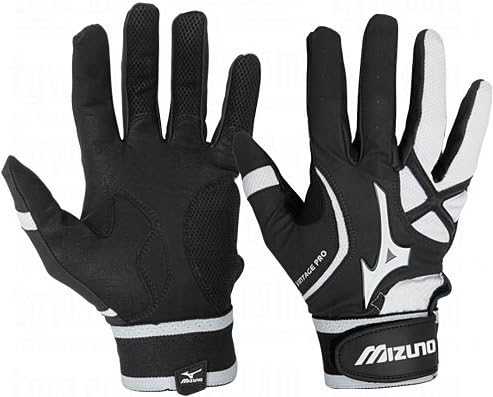
Mizuno Adult Vintage Pro G3 Batting Gloves - White/Black - 3XL
Category: Sports & Outdoors
These baseball batting gloves are made of top quality leather, have Mizuno's Grip Tabs to ease the gloves on and off your hands.
Features: The Mizuno Vintage Pro batting glove has "Sensor Point" embossed leather in the palm and strategic locations for an improved grip. | Pre-curved finger design for a more natural fit. | Mizuno Vintage Pro G3 batting gloves have a "Flex Thumb Cut" for improved flexibility, an ergonomic cut to replicate normal hand function, sport Mizuno's new 3-D logo application. | Mizuno's Grip Tabs to ease gloves on and off your hands.